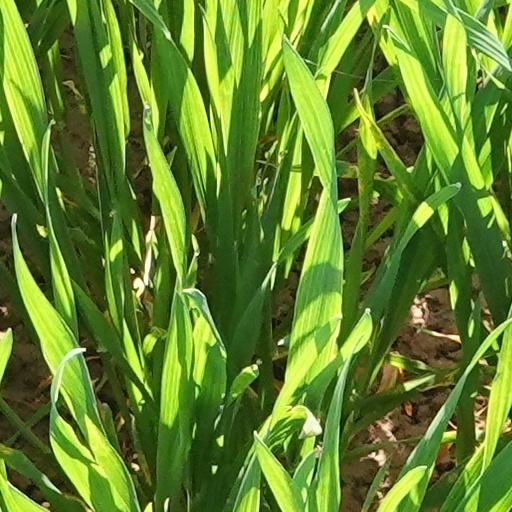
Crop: wheat